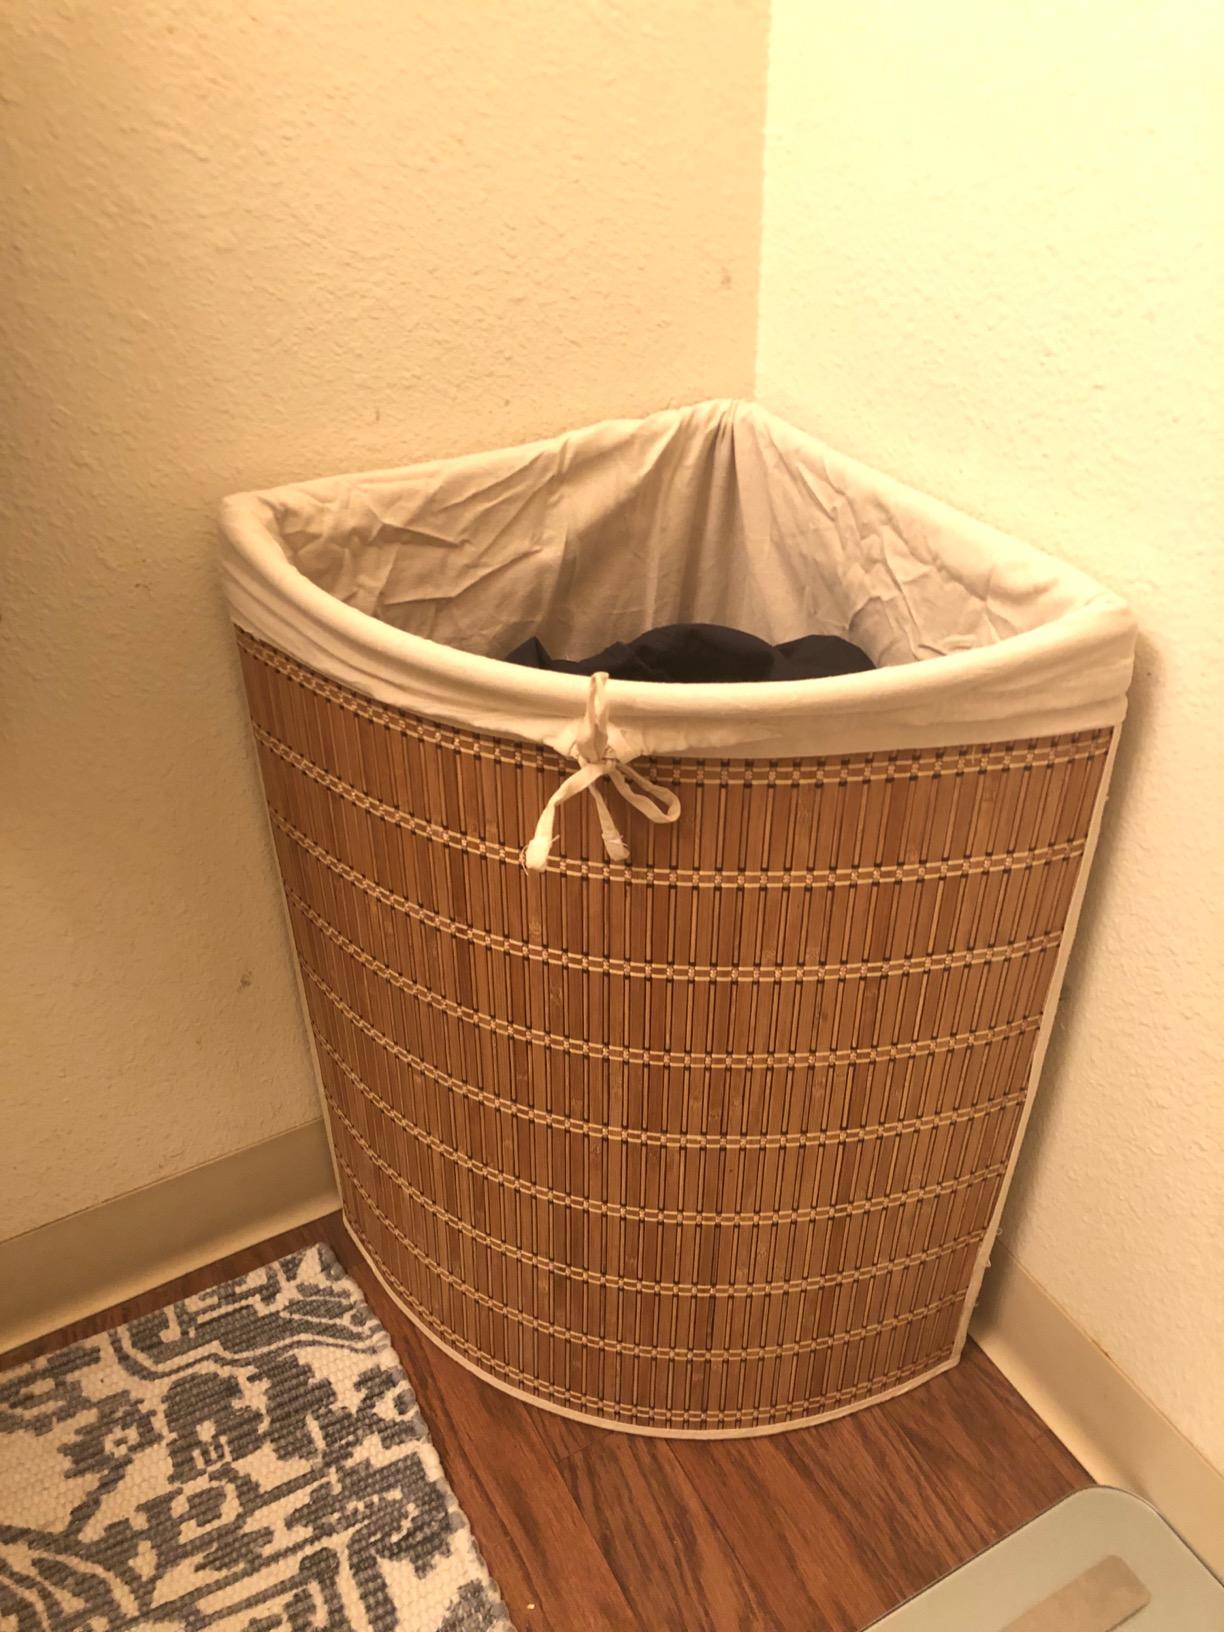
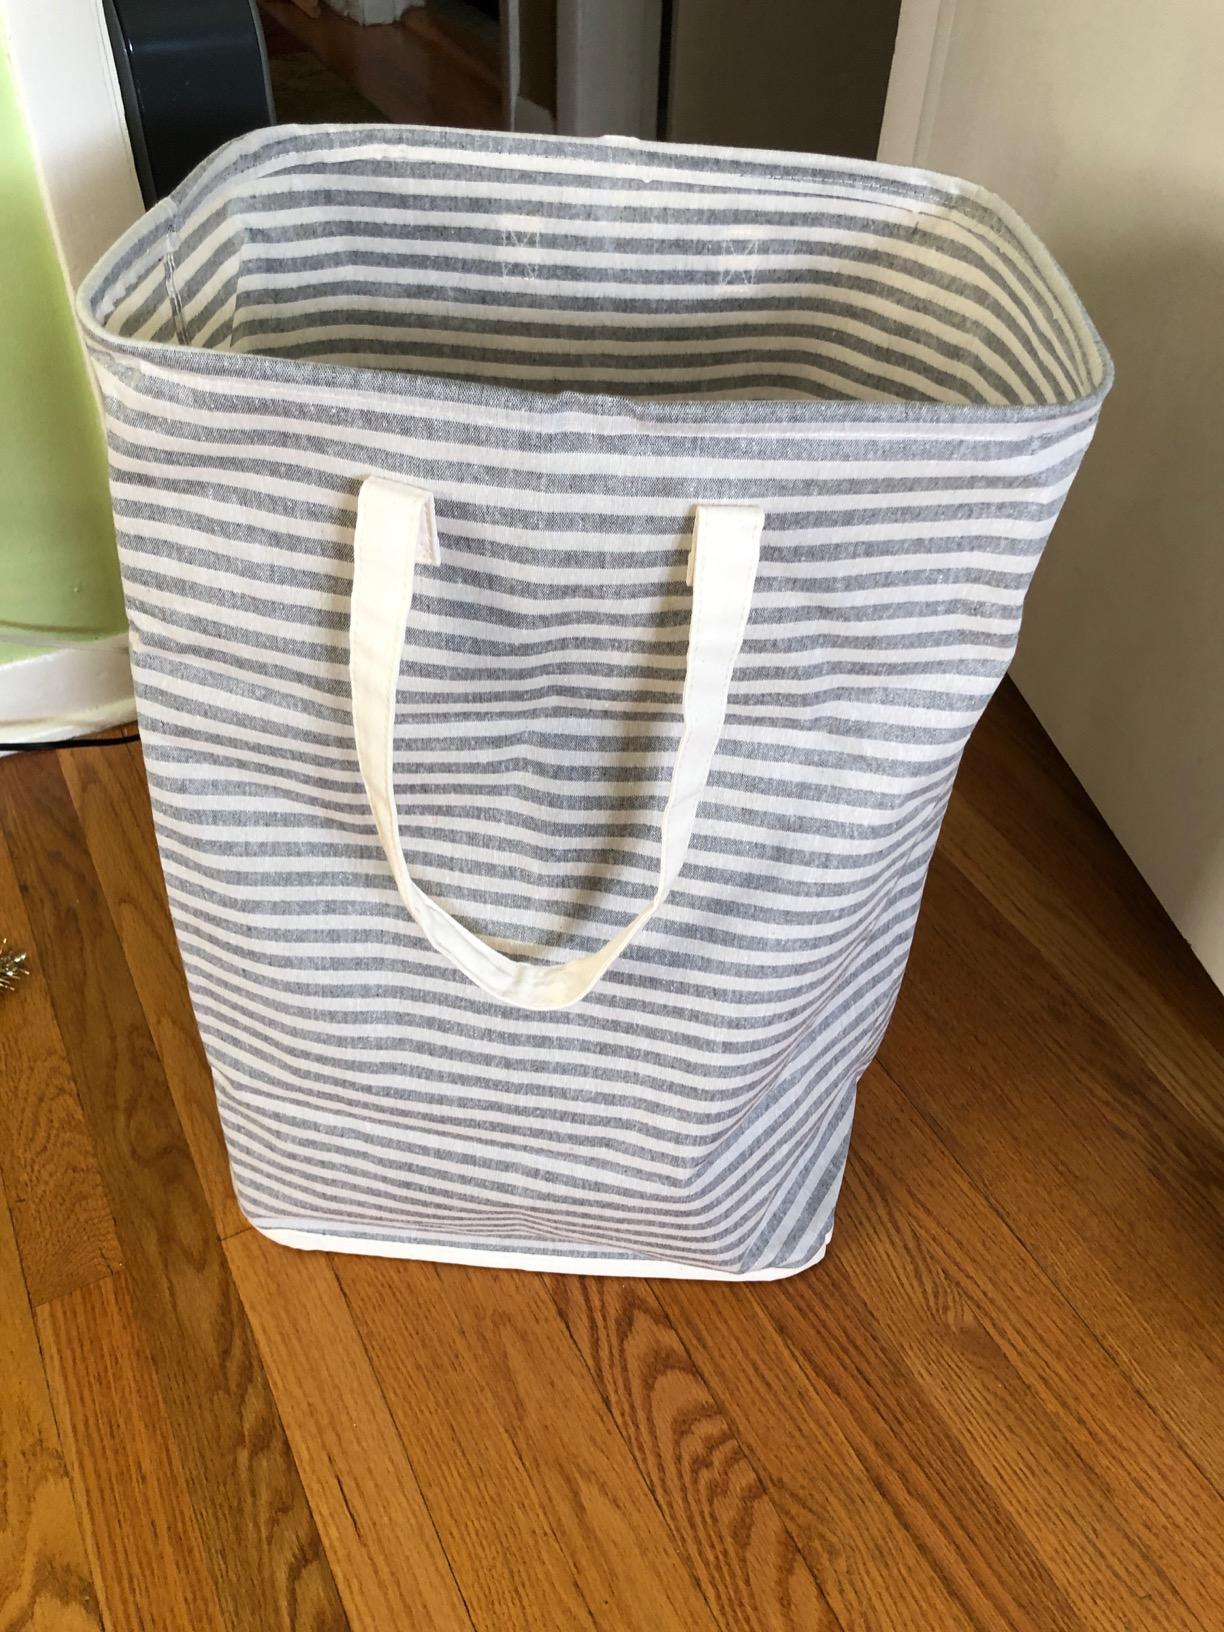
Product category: items_hamper
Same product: no